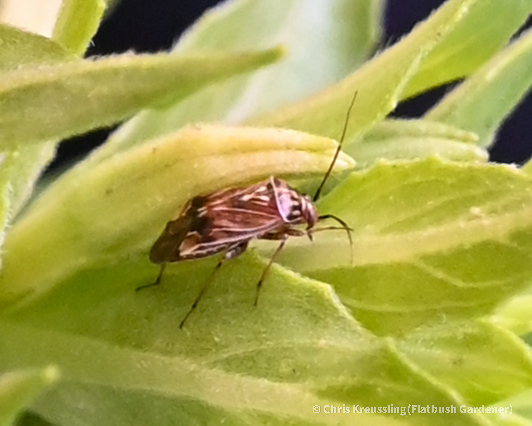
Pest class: lygus_bug